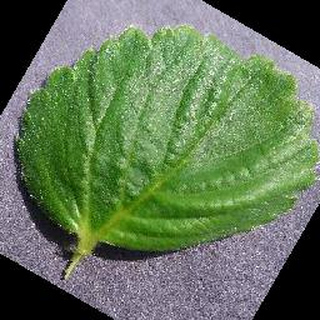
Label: healthy_strawberry